Rubik R-08 Pilis

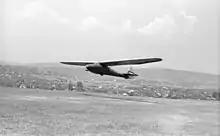
Late production R-08D with mono-wheel.

Several more examples are stored here and elsewhere in Hungary and may be examined with advanced notice.